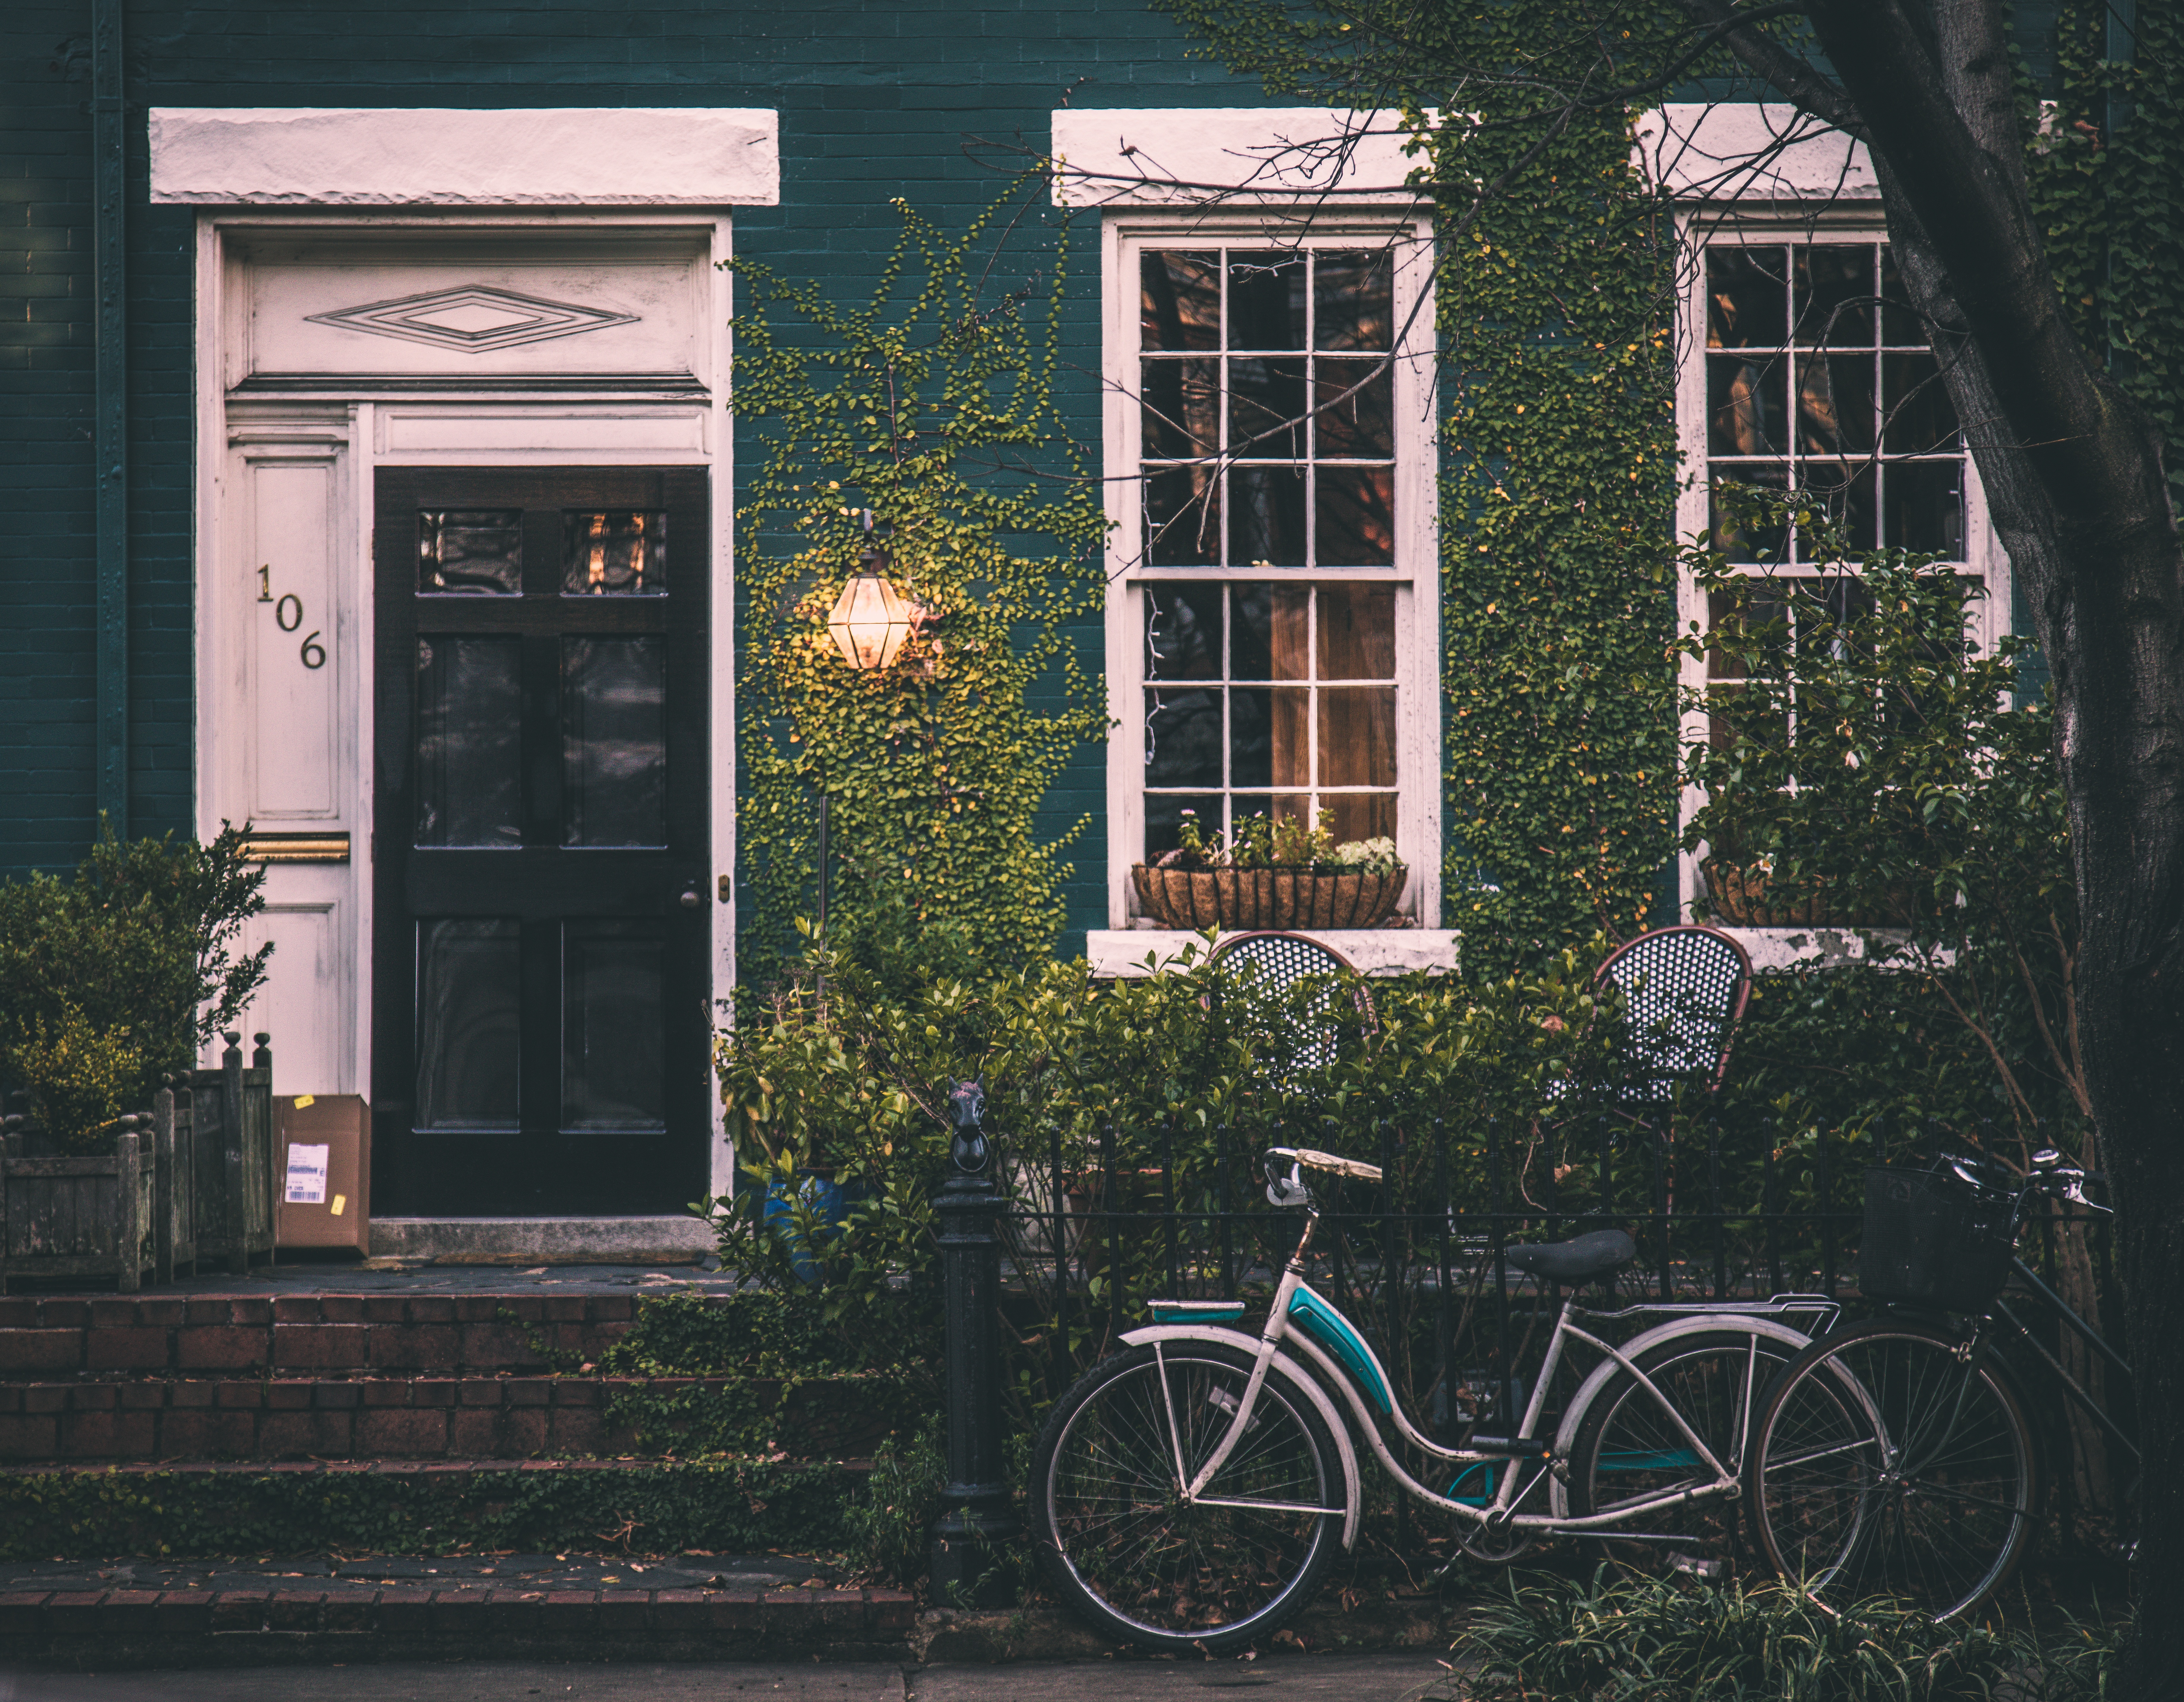
house, window, bike, home, porch, overgrown, suburb, vehicle, door, plants, windows, front, 106, urban area, residential area